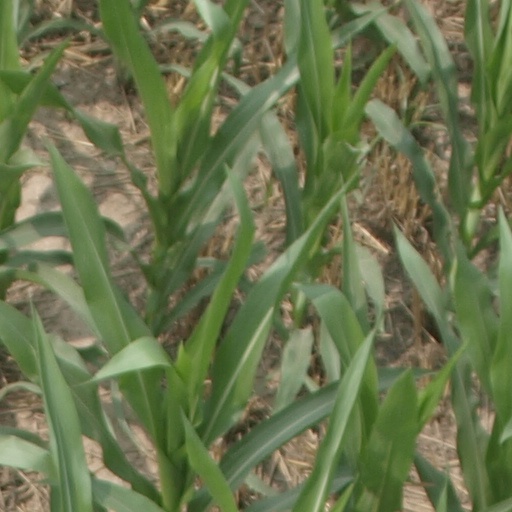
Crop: maize; corn